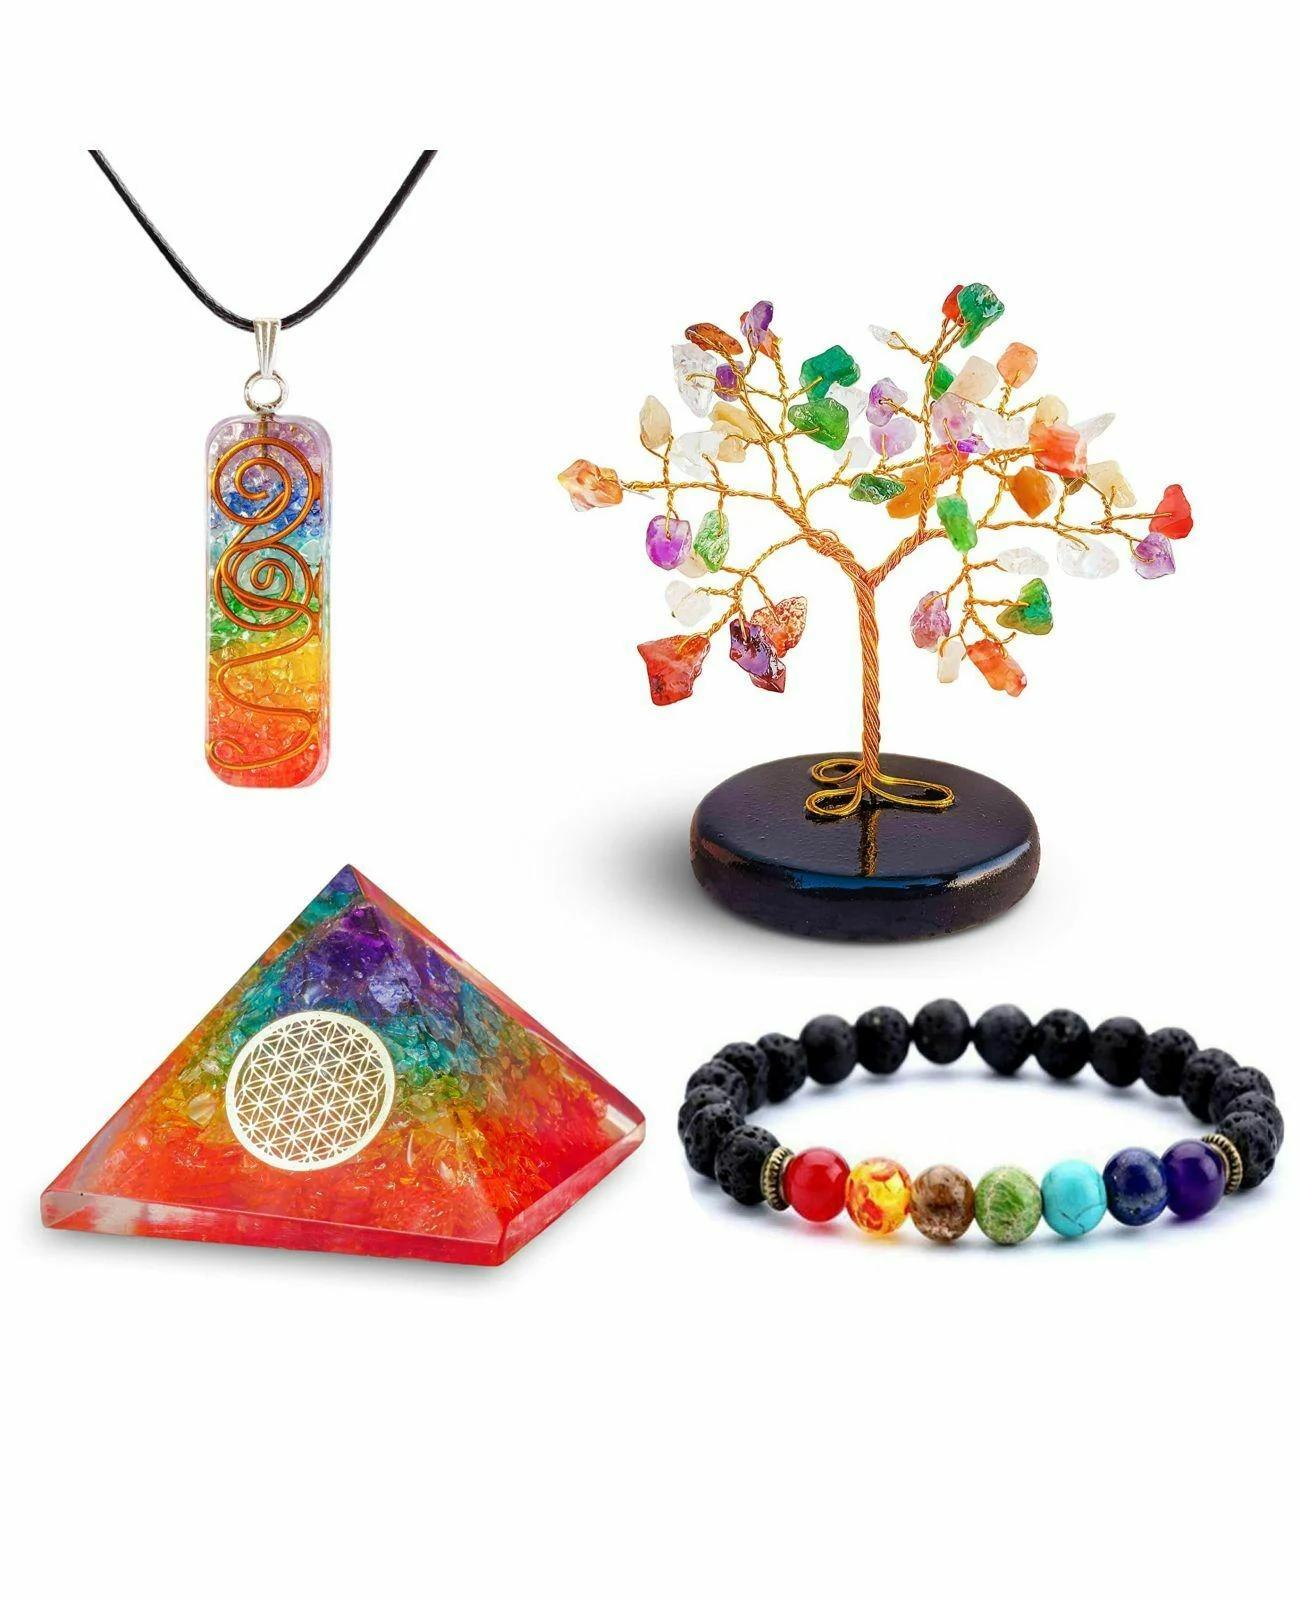
Reikved Seven Chakra Healing Crystals Set Kit Crystal Tree Good Luck Bracelet Orgone Pyramid Pendant (Pack Of 399)
Type: Bracelets
Brand: Reikved
Price: Rs. 499
 Buy with confidence - we are committed to providing the best jewelry and excellent services to you. If any quality issue occurs, please dont hesitate to turn to our customer service for help, we will spare no effort to help you solve the problem.
Features: Perfect premium gift Ã¢â‚¬â€œ if you want to mesmerize your loved one for encouragement, celebration or inspiration. Assure this is the perfect gift for beginners, practitioners or just to harmonize. Each kit is gift ready, carefully packaged with passion. We have carefully selected the best combination of the most essential crystals perfect for meditation, healing, yoga, reiki, spiritual practices, harmonizing your special place,The best deluxe healing crystals set, if you looking to balance your chakras, amplify your energy, and heighten your spiritual enlightenment.,Balance chakras - it is thought that energy crystals hold their own vibrational frequency. By using our crystals in your spiritual practice or placing them throughout your home, you can match your own vibration to that of the crystals and cultivate peace, success, or wealth in your life.,Widely used- great for healing, reiki, massage, yoga, spiritual practices, balance chakras, positive energy, meditation, sound sleep, rock collection and study, jewelry making, gift, pocket stone, harmonizing your special place or home decor.,Perfect gift - meaningful gift that changes lives. This beautiful healing crystal set makes a thoughtful gift for beginner spirit junkies or highly awakened souls that want to elevate their spiritual practices.